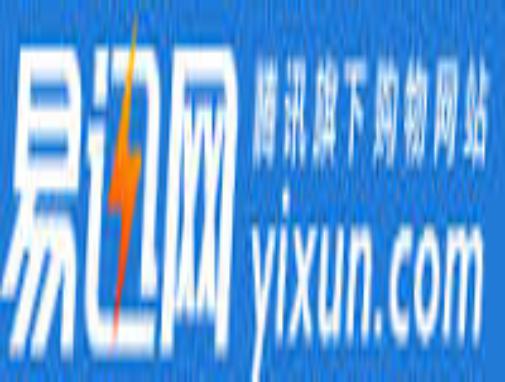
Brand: icsoncom
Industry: Others